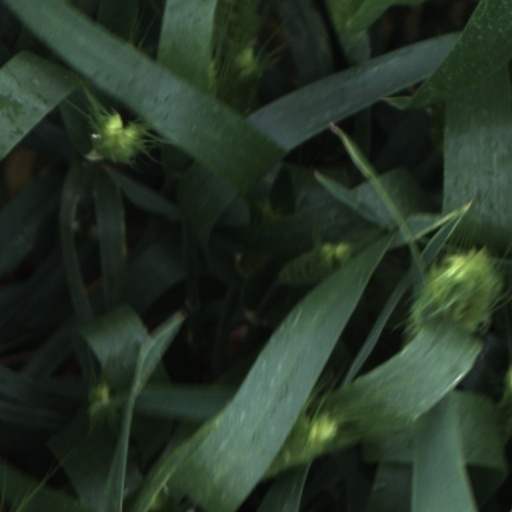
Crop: wheat